The Allies' Fairy Book

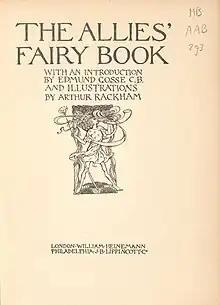
Title page

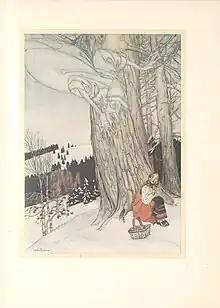
Page from the book

The Allies' Fairy Book is a compilation of fairy tales published by William Heinemann and J.B. Lippincott in 1916. Illustrated by Arthur Rackham, the volume includes an introduction by Edmund Gosse. The children's book contains a selection of thirteen tales from 11 allied nations in the First World War. The countries England, Wales, Scotland, Ireland, France, Italy, Portugal, Russia, Serbia, and Belgium are all represented by one tale each, while Japan has three shorter fairy tales. Some allied forces are not represented as they joined after the time of publication. The book also contains 11 full-page color illustrations as well as smaller monotone illustrations created by Arthur Rackham.